Bill Hayden

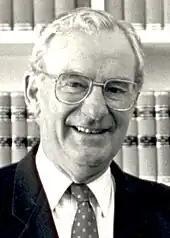
Hayden as governor-general in 1990

As Foreign Minister, Hayden had oversight of the Australian foreign aid program. He pursued efforts to engage Vietnam and Cambodia despite vehement opposition from allied nations and key stakeholders. In 1983, Hayden announced a review of the Australian foreign aid program (known as the "Jackson Review" after the chair, Sir Gordon Jackson), which reported in March 1984. The main recommendations of the report, which were directed at improving the professional quality of the Australian aid program, were accepted by the Government. During the next few years, in various speeches, Hayden set out the foreign aid priorities of the government.